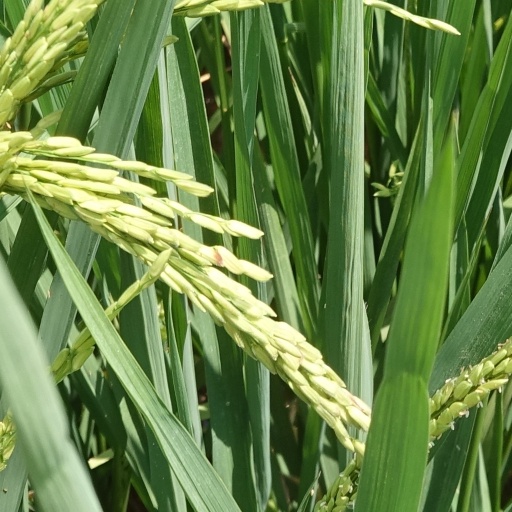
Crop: rice